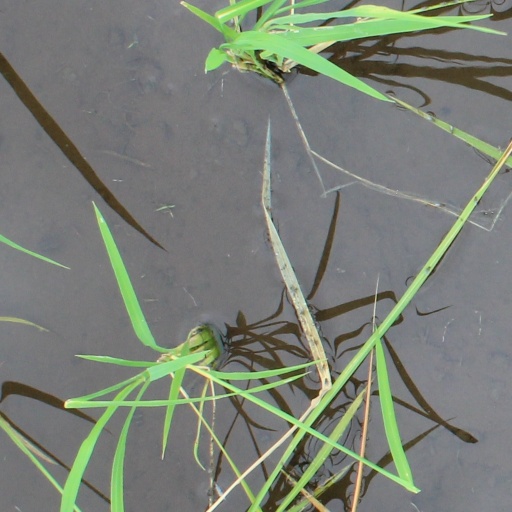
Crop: rice